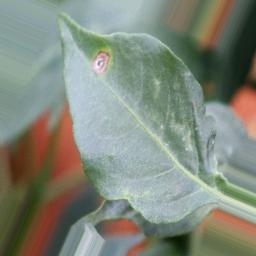
Label: cercospora